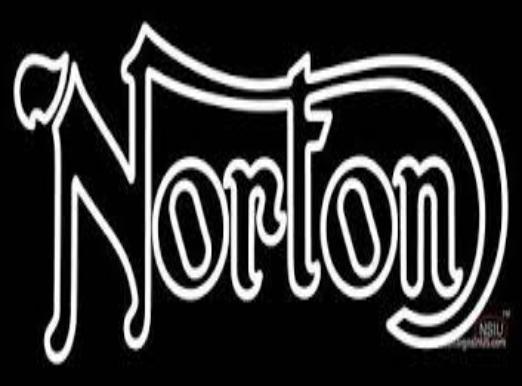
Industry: Necessities